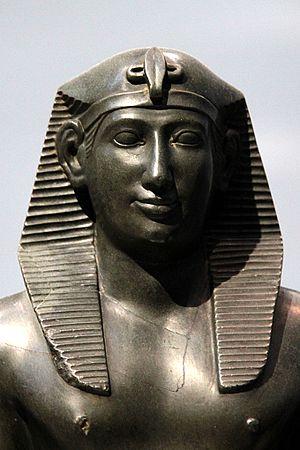
Le pharaon Psammétique II (595-589 AEC). Vers 590 AEC. Pierre. H. 83,5